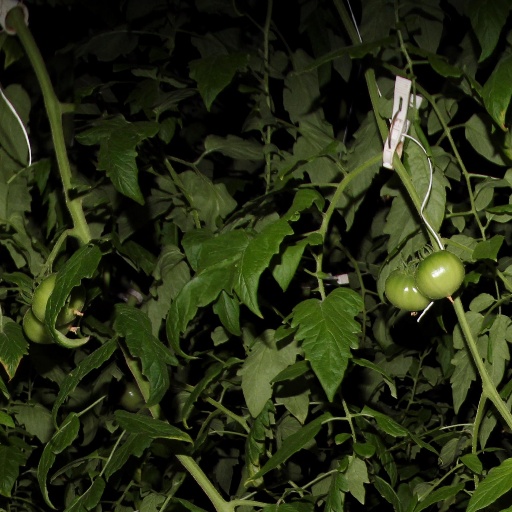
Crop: tomato